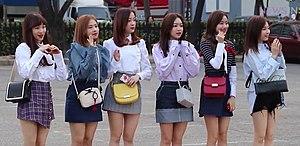
April est un girl group sud-coréen formé par DSP Media en 2015.